Huntington Place station

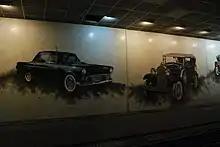

A Venetian glass mosaic, "Cavalcade of Cars," is displayed on the wall opposite the platform. Created by Linda Cianciolo Scarlett and Larry Ebel, "Cavalcade of Cars" features seven automobiles, of various makes and models from the 1930s to the 1950s: two Chrysler, two Ford, one Buick, one Chevrolet, and one Cord. The mosaic celebrates Detroit's automotive industry, and references the Detroit Auto Show, the most prominent event hosted at Huntington Place.